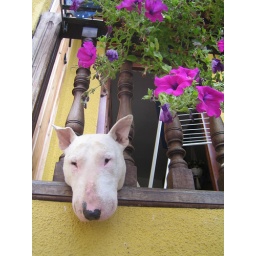
i loved this dogs face looking over the balcony in spain